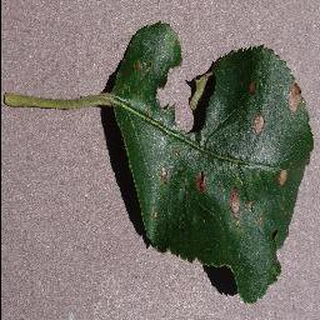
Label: apple_black_rot